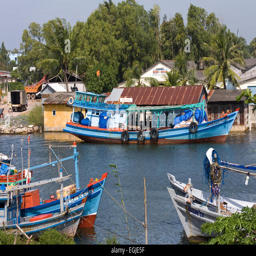
fishing boats in the harbor